Question: Please indicate a possible affordance area of the banana that can be used for eating
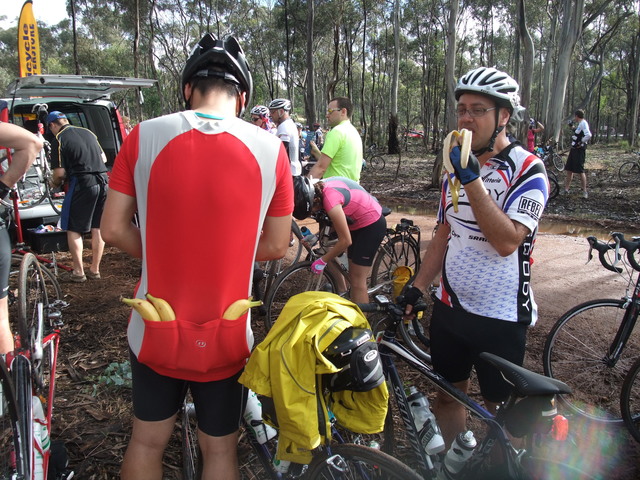
Answer: [111.5, 295, 177.5, 365]